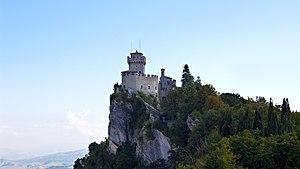
Le mont Titano ou mont Titan est un relief montagneux des Apennins qui s'élève à 739 mètres.
Cesta ou De La Fratta est un des trois pics du mont Titano, qui surplombent la ville de Saint-Marin, capitale de la République de Saint-Marin. Les deux autres pics étant Guaita et Montale. Ces trois sommets portent chacun d'eux les trois châteaux qui assurèrent la défense de la Ville de Saint-Marin que l'on retrouve stylisé sur les armoiries de la république.
Les Trois tours de Saint-Marin sont un ensemble de tours situées sur le mont Titano, qui surplombe la ville de Saint-Marin, capitale de la République de Saint-Marin. Ces tours assurèrent la défense de la Ville de Saint-Marin et se retrouvent stylisées sur les armoiries de la république. Elles sont aussi représentées sur des pièces de monnaie en lire de Saint-Marin et sur des pièces en euro de Saint-Marin.
L’histoire de Saint-Marin, un petit État souvent qualifié de « plus vieille république du monde », prend ses racines au IVᵉ siècle, sous l'Empire romain.